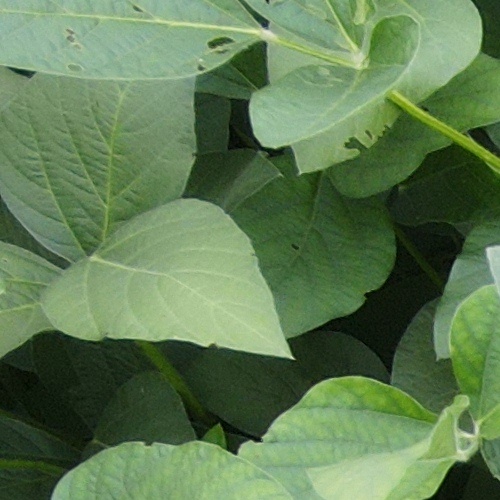
Label: Caterpillar